Everdell

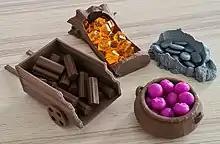
Components of the game

Keith Law of Paste Magazine and Vulture dubbed "Everdell" one of the best new board games of 2018, praising its gameplay, forest animal theme, and "gorgeous" art and components. Smithsonian also called it one of the best games of 2018, lavishing praise on the tactile components, such as the hefty coins, squishy berries, and three dimensional tree which holds the cards available for purchase. The magazine also listed "The Complete Collection" edition as one of the best games of 2022.